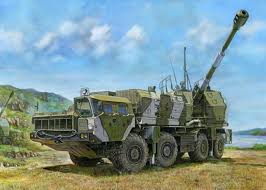
Label: Air Defense